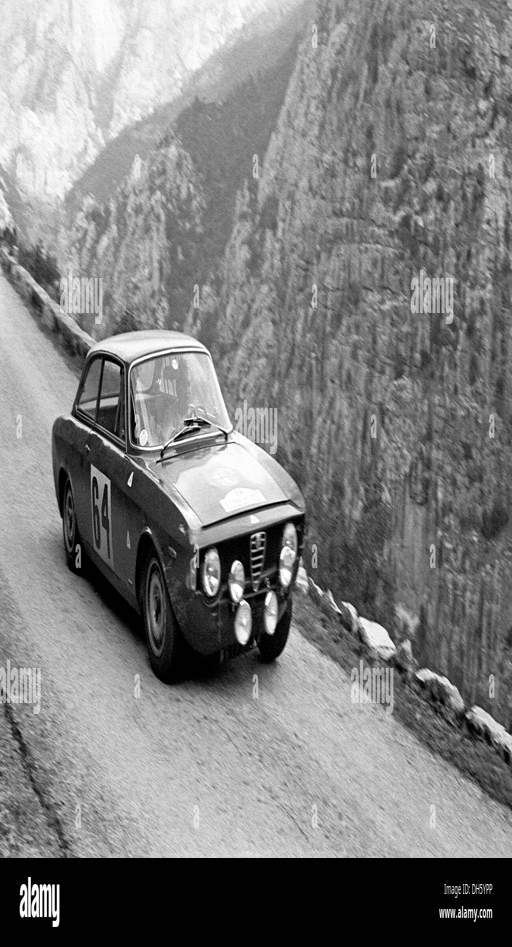
automobile model in the rally